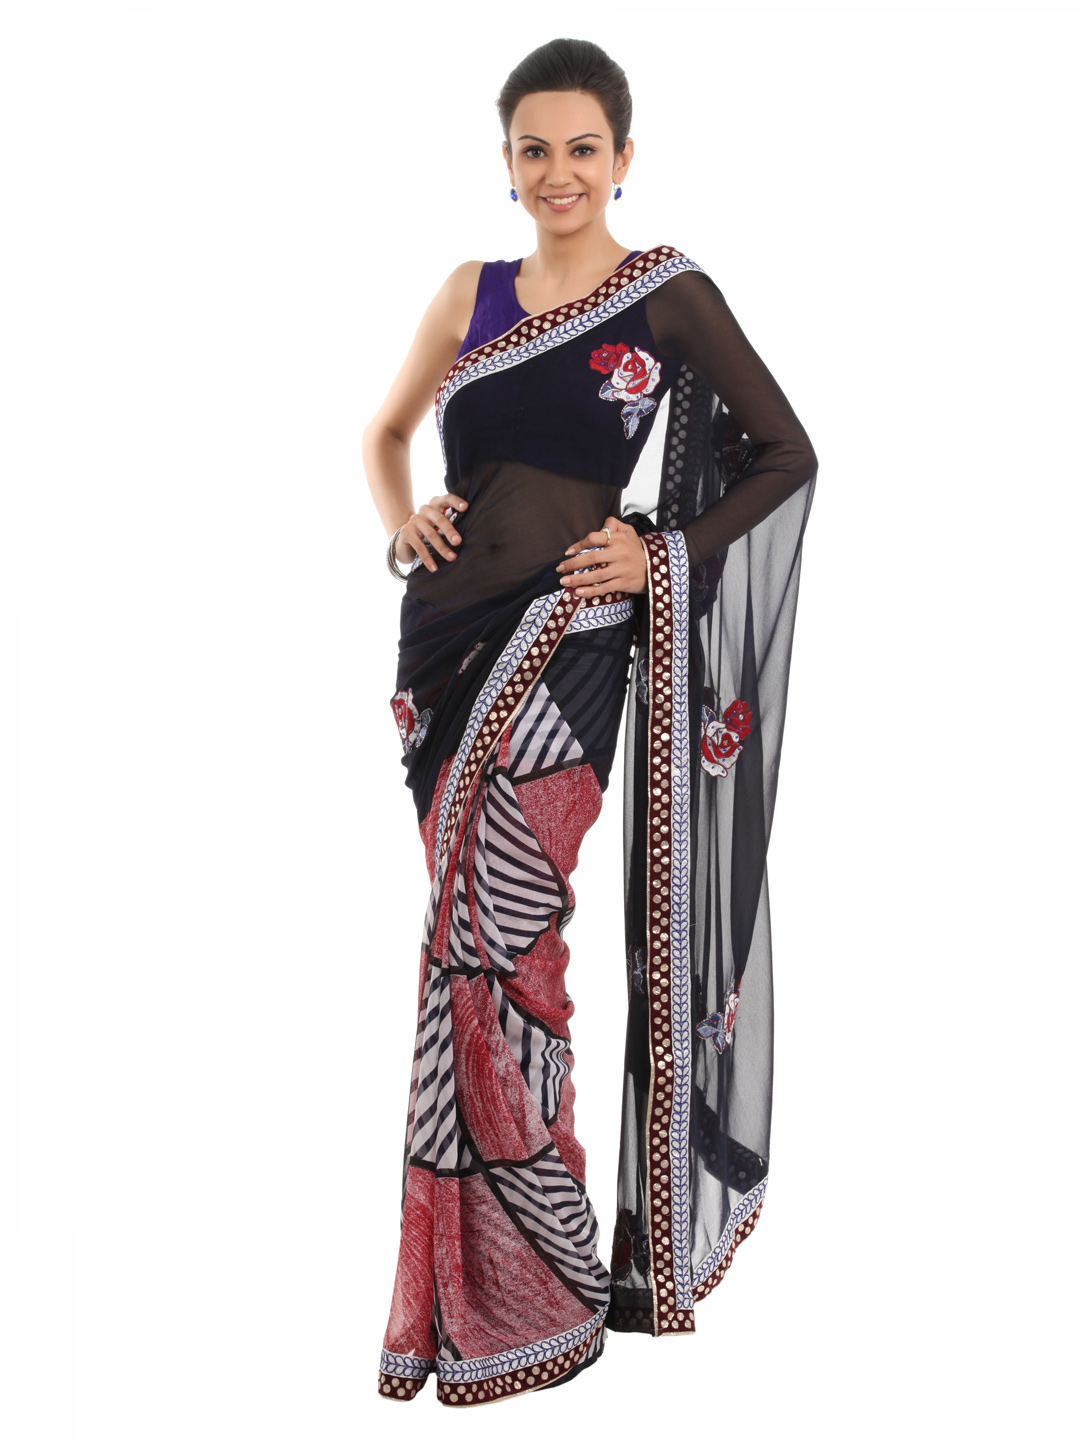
FNF Indigo Blue Sari
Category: Apparel / Saree / Sarees
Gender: Women
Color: Blue
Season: Fall 2012
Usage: Ethnic